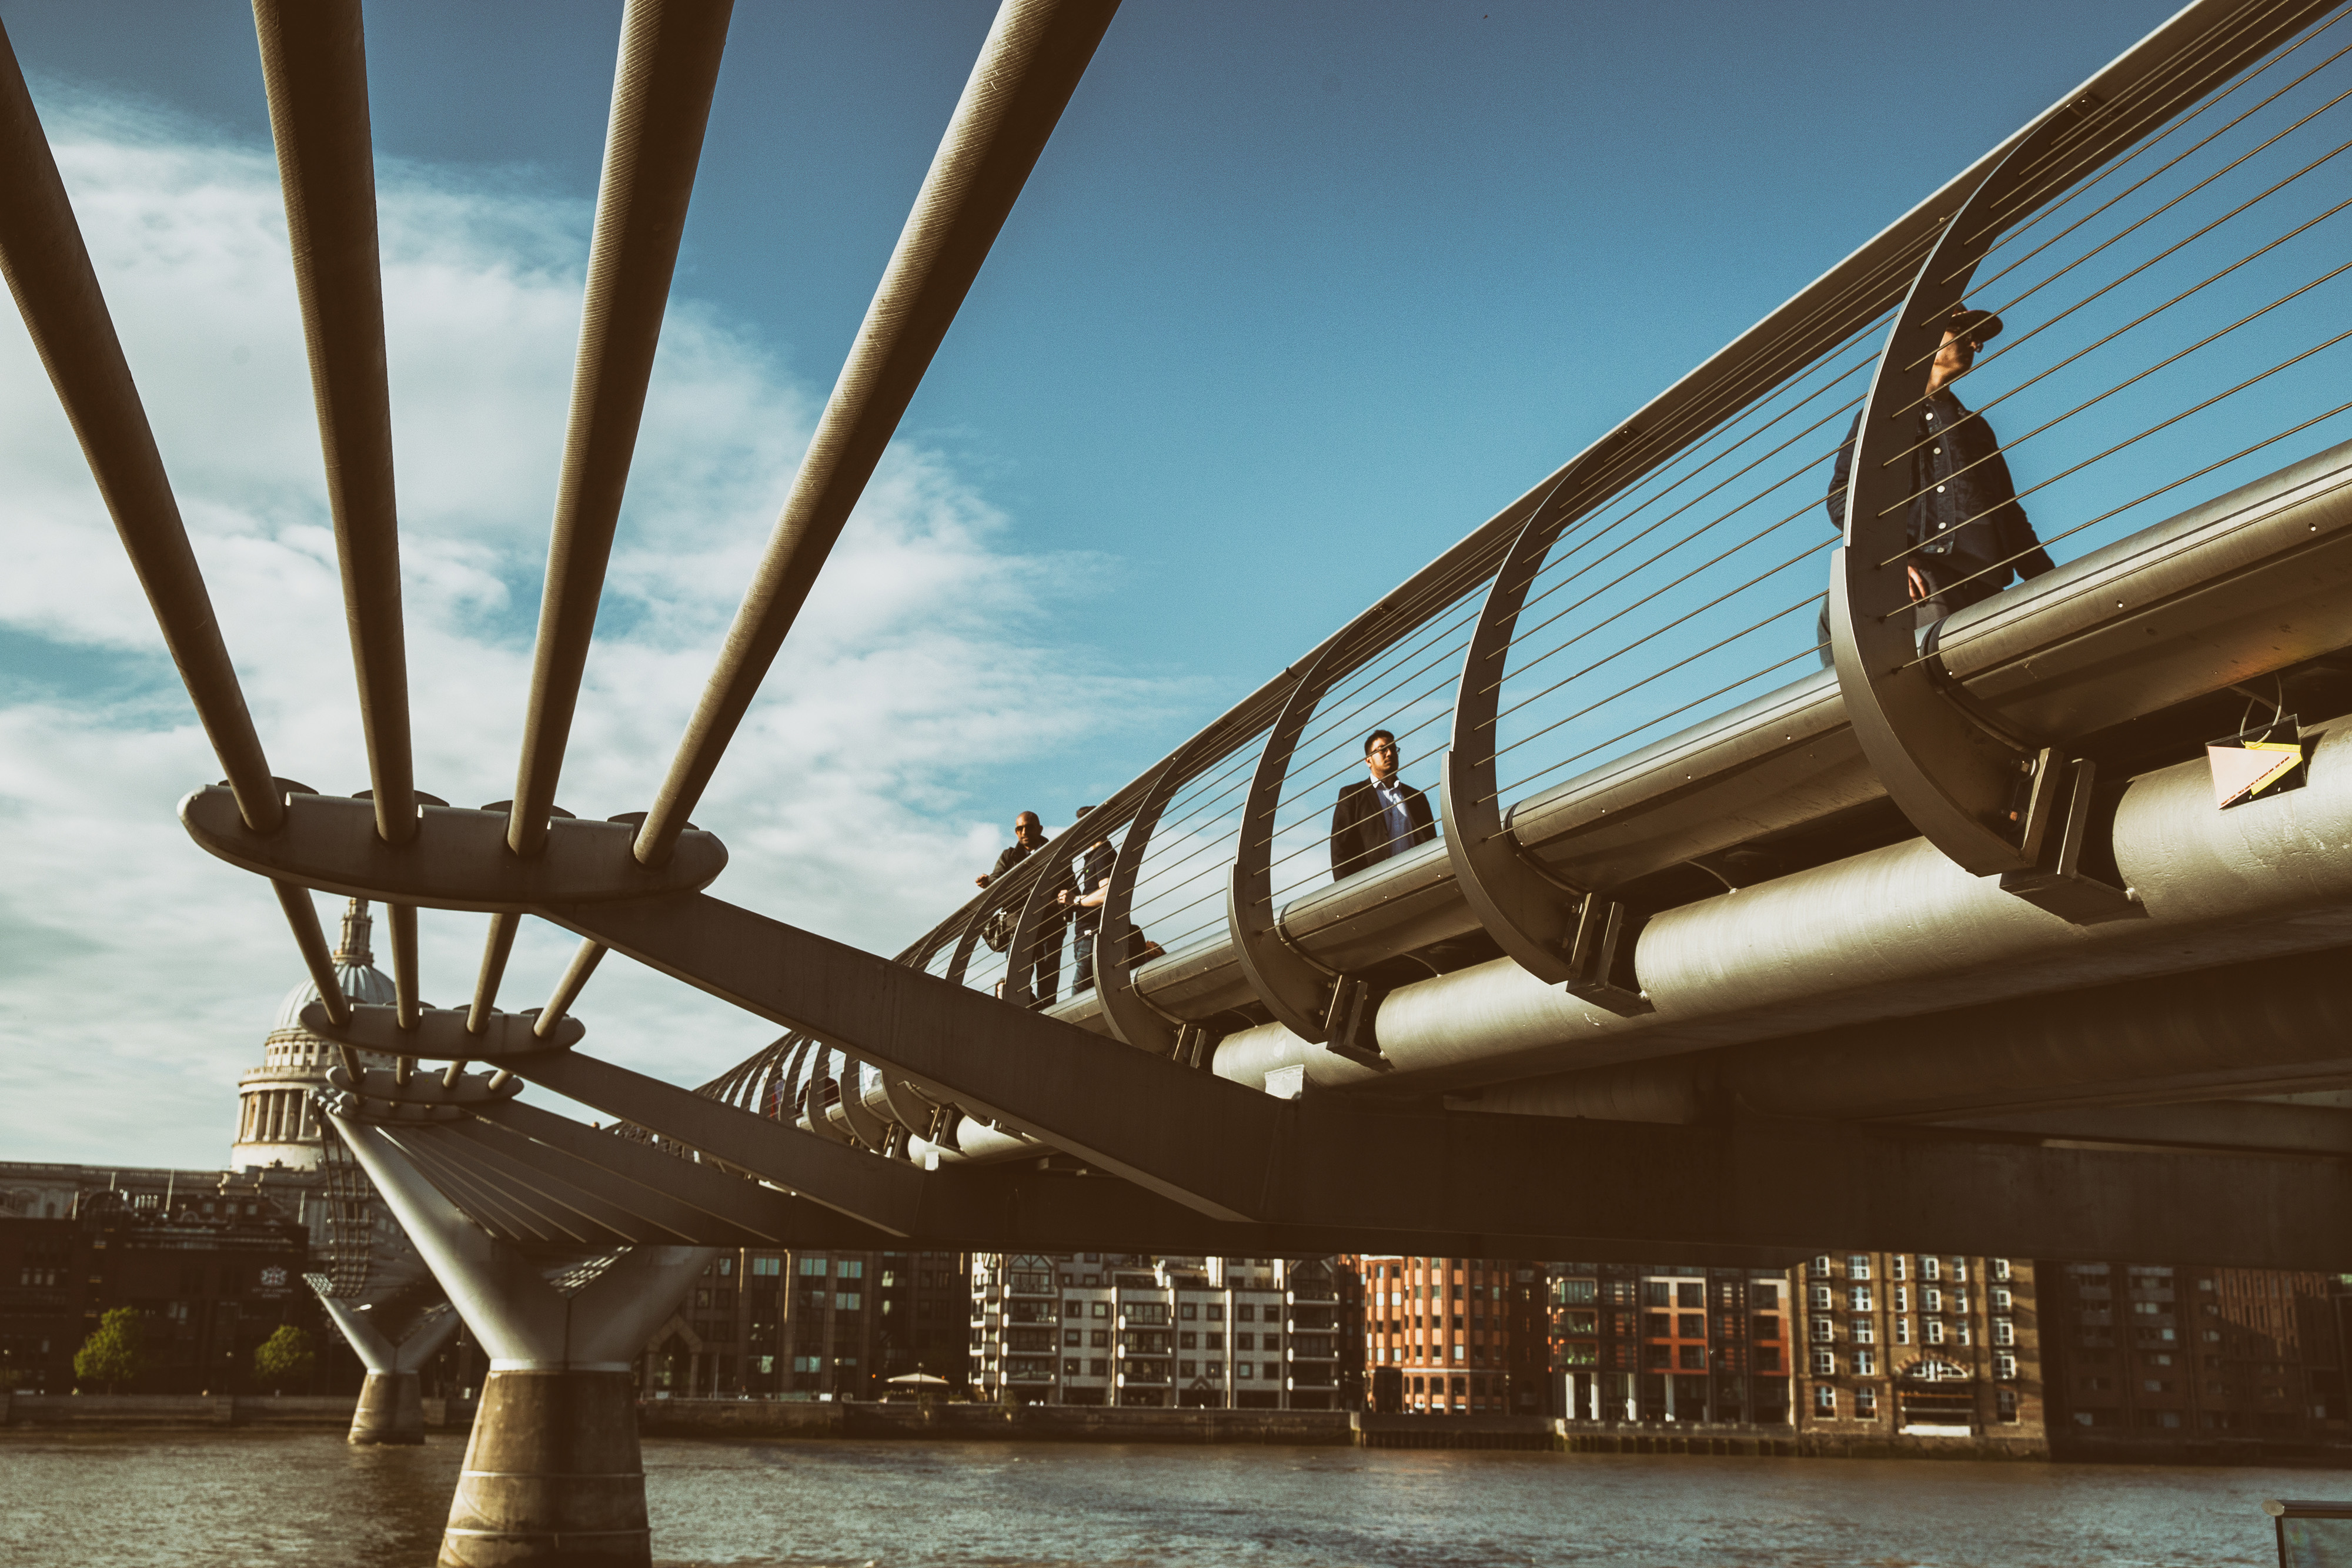
bridge, water, sky, transport, girder bridge, beam bridge, architecture, nonbuilding structure, overpass, concrete bridge, fixed link, cloud, skyway, vehicle, box girder bridge, wheel, suspension bridge